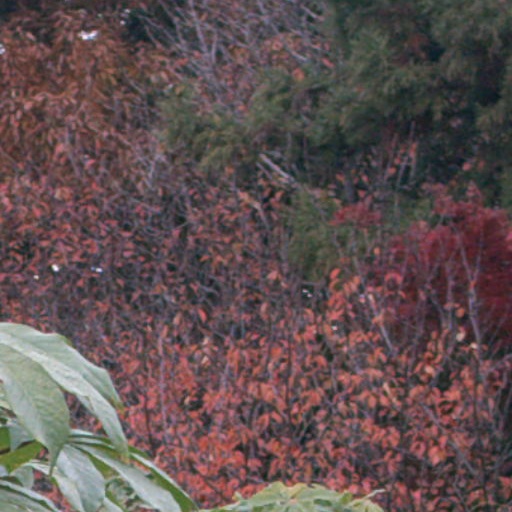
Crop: cassava